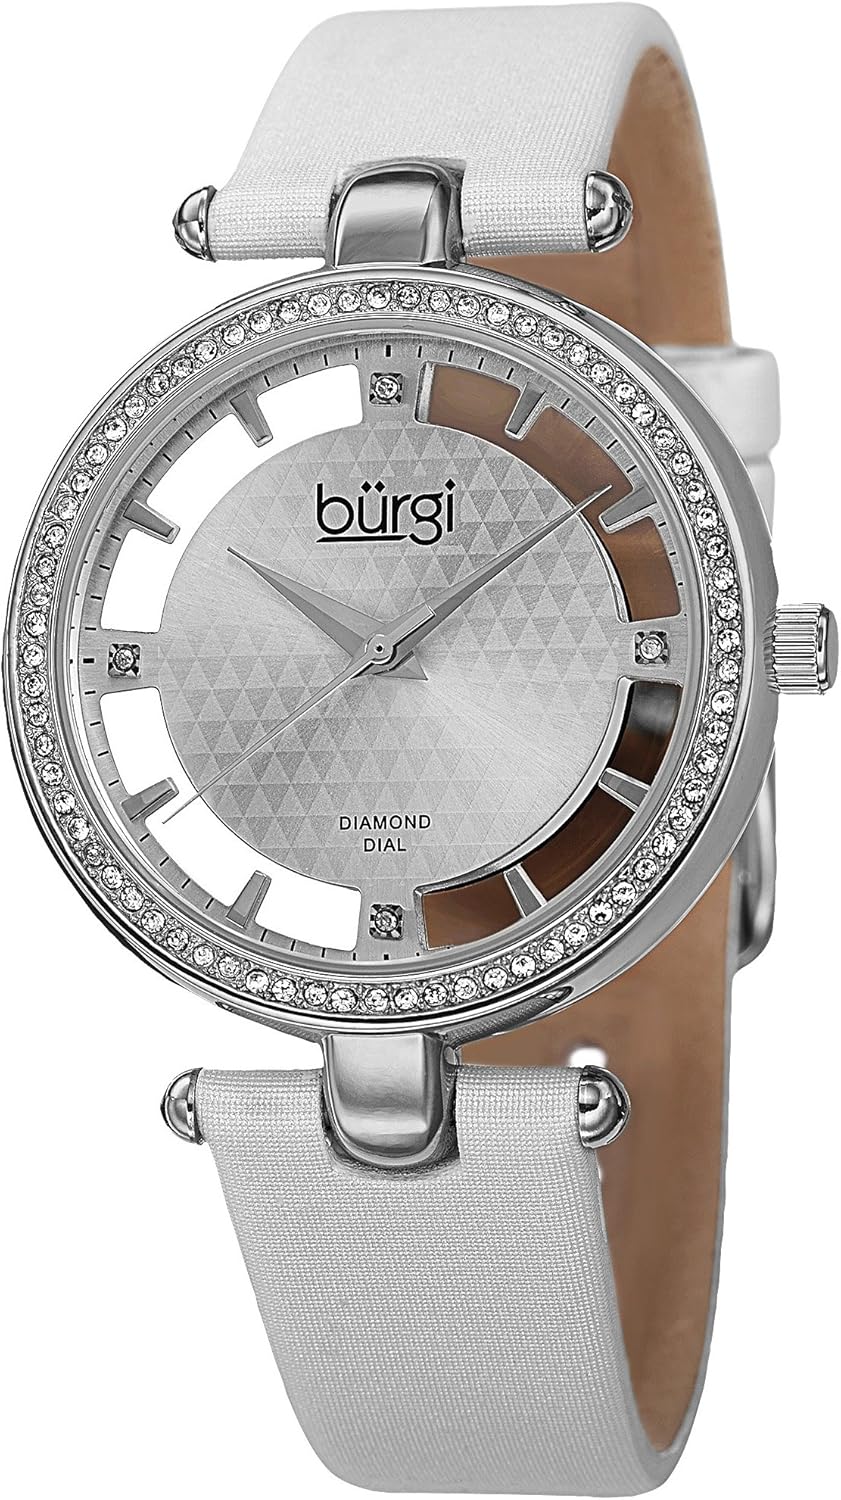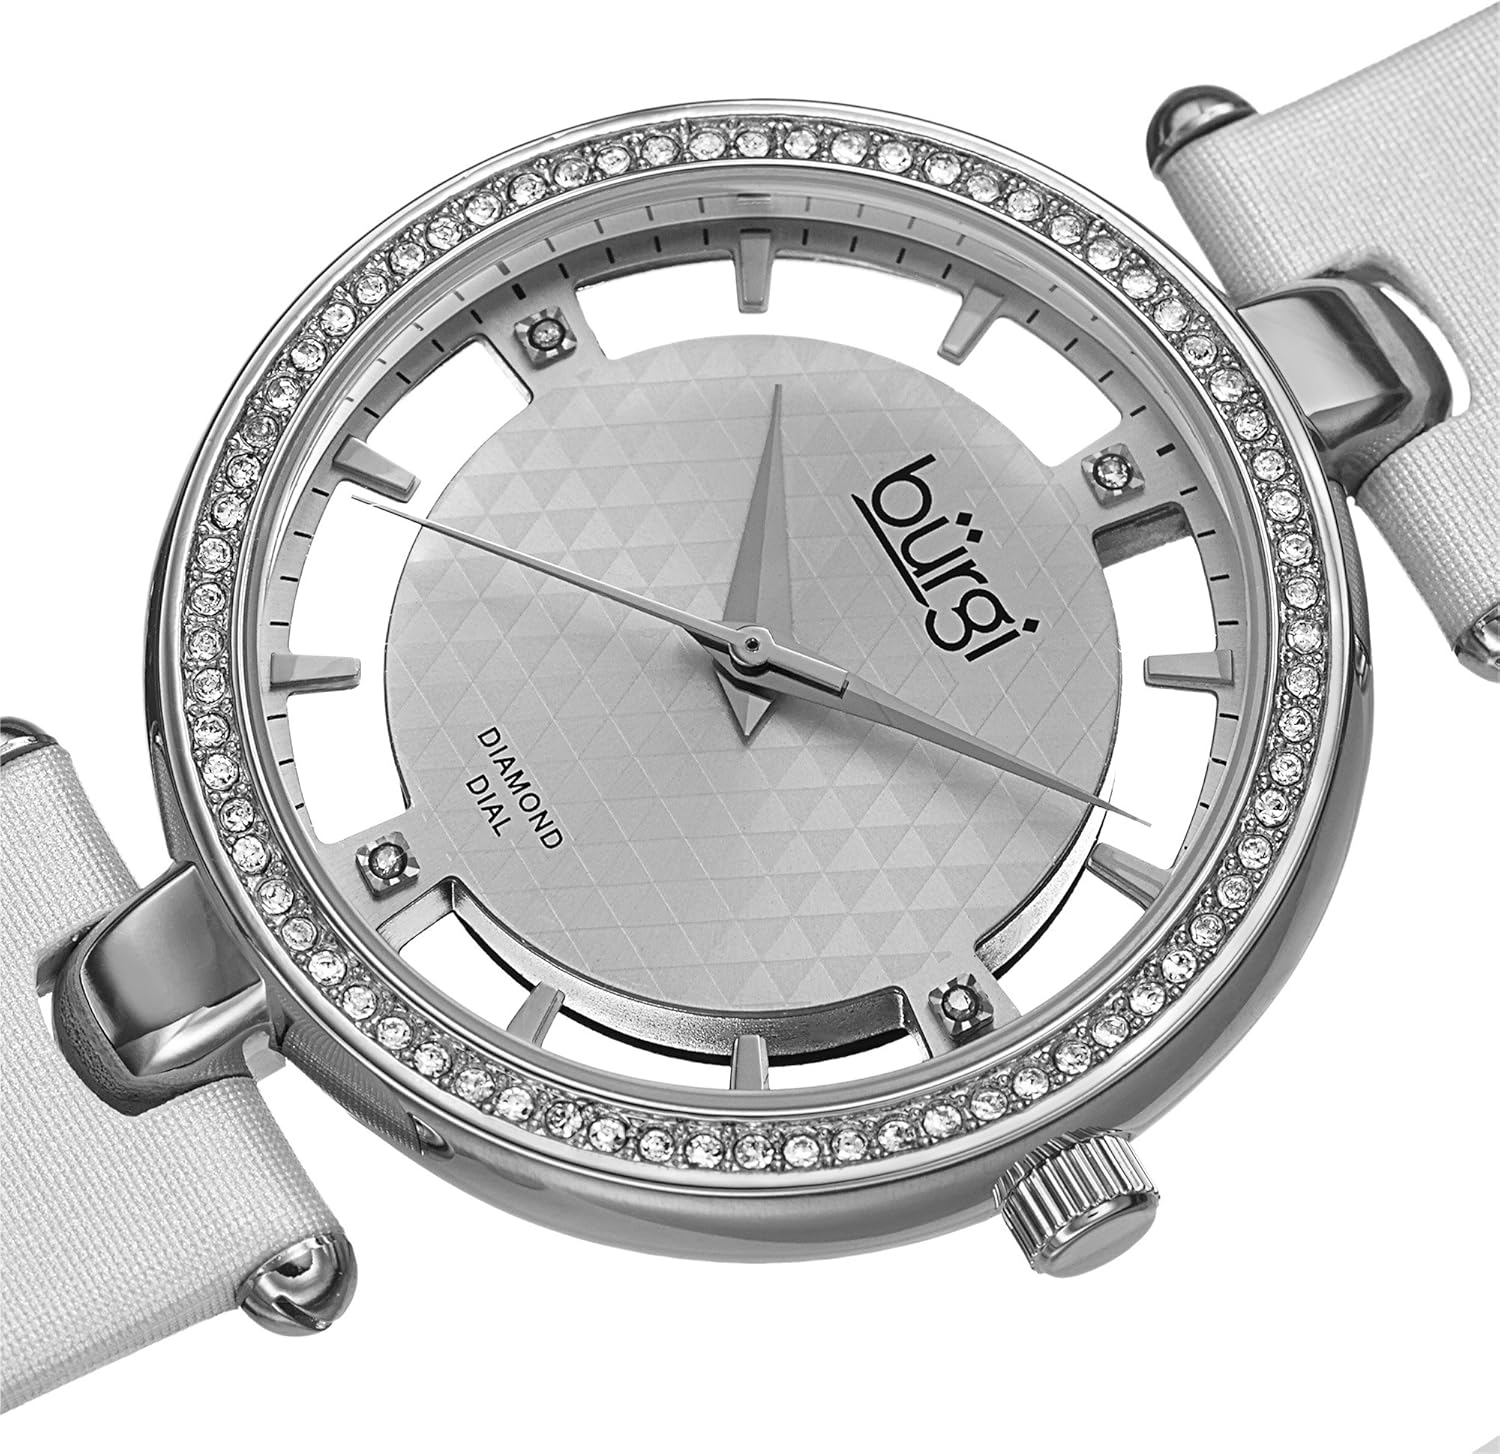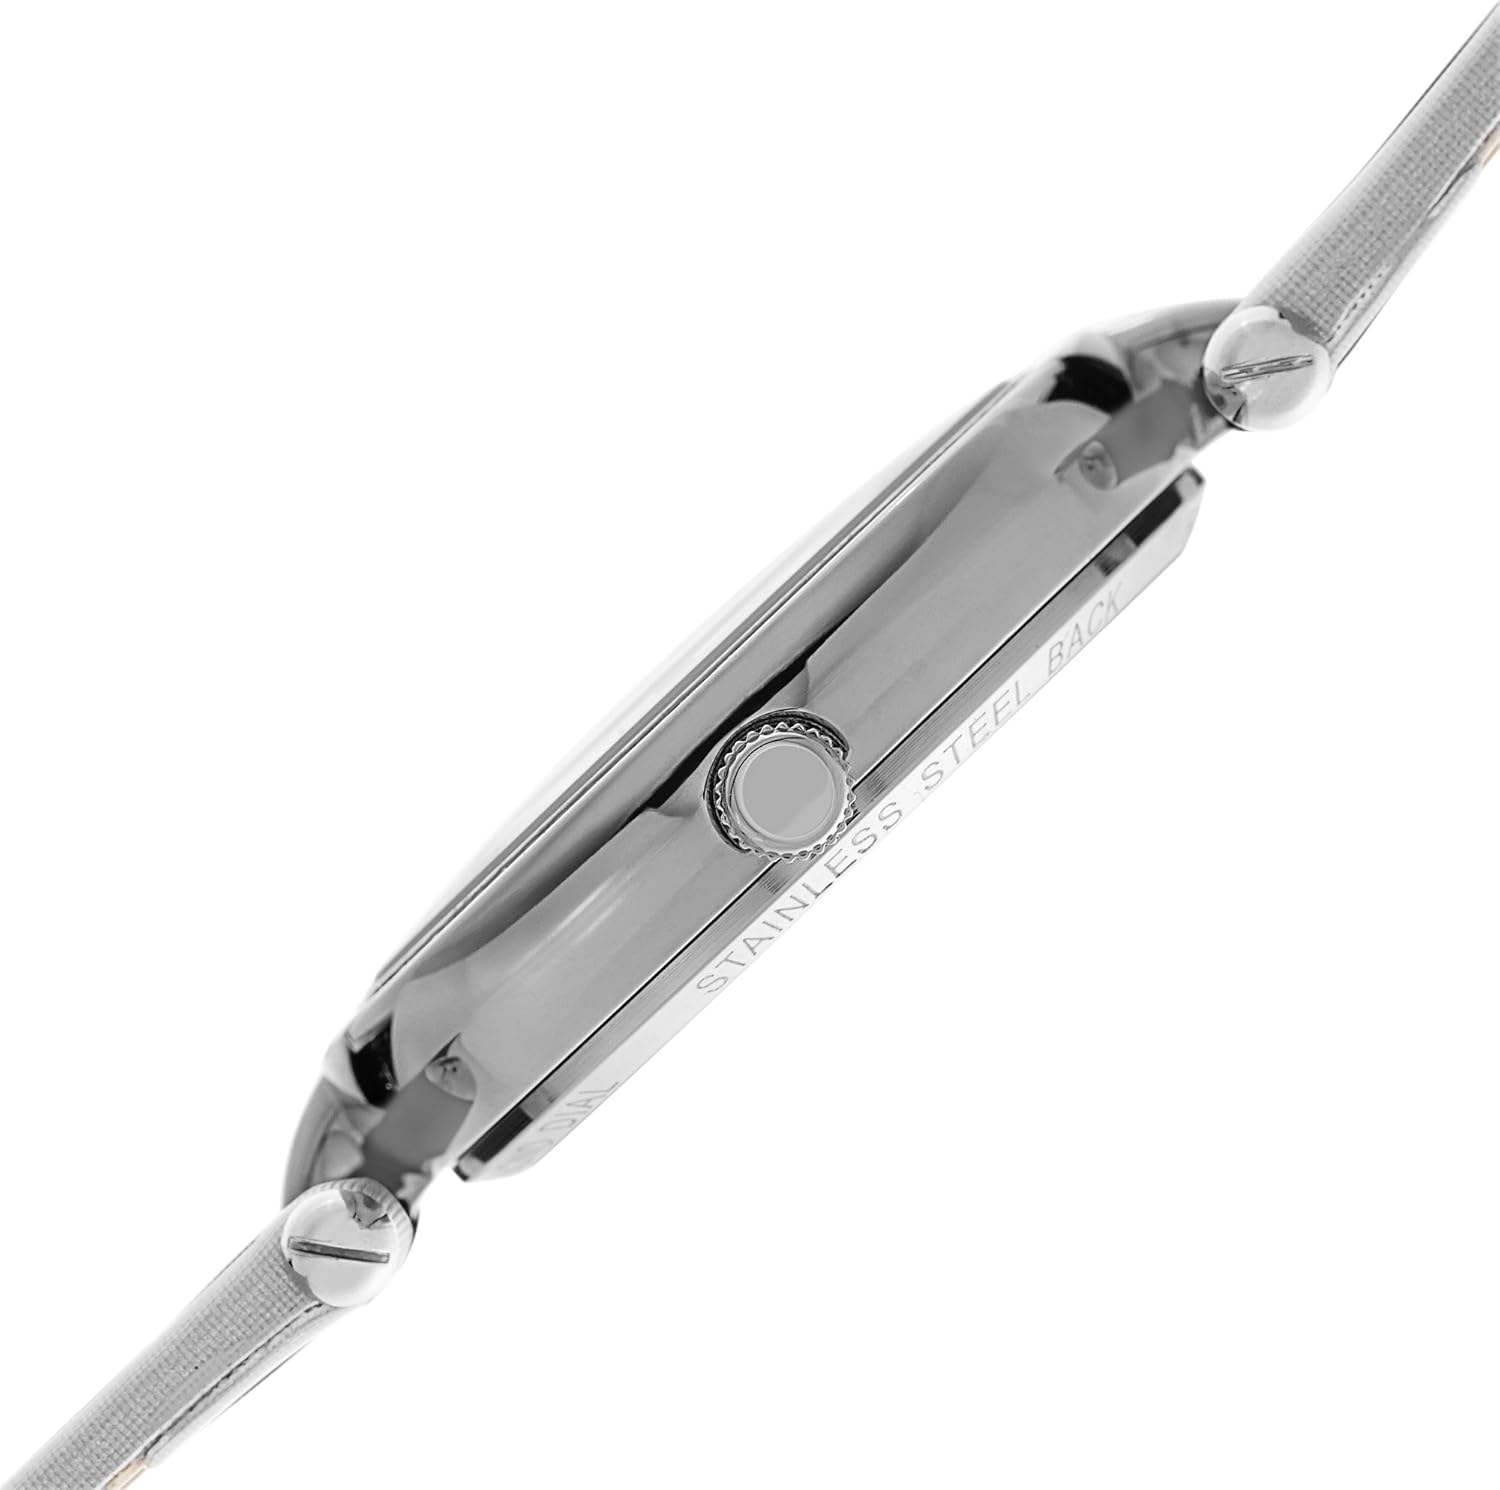
Burgi Swarovski Crystal Studded Watch - 4 Genuine Diamond Markers, See Through and Sunray Dial On Satin Over Leather Women’s Watch - BUR104
Category: AMAZON FASHION
Adorn your wrist in class and style with this ladies Burgi watch. This timepiece features a skeletonized dial and four genuine diamond markers. With a row of genuine crystals around the bezel and a satin strap, this watch is sure to dress up any outfit. The Bürgi Watch Collection was originally named for Jost Bürgi who is widely considered one of the most innovative and most skillful 'mechanics' of his era and became the most innovative clock and scientific instrument maker of his time. The Bürgi Collection is known for its overstated elegance and exceptional quality and has the look and feel of couture timepieces at moderate prices. It features cubic zirconia stones, diamonds and genuine Swarovski crystals among other precious gemstones. The watches are secured by high quality exotic straps incorporating the latest trending colorations, while its bracelets range from steel to silicone and from ceramic to precious metals. For every wearing occasion, from sport to casual, professional to dress, the Bürgi brand delivers exceptional design and style, enhanced by our high quality standards. From its exquisitely crafted diamond watches to its unique functionality, Bürgi’s diverse selection encompasses classic and contemporary styling, priced at moderate levels to reach a broad range of consumers. Owned by one of the largest manufacturers in the watch arena, and backed by an industry-leading lifetime warranty, Bürgi Watches is prepared to celebrate its 10th anniversary delivering its unique product to the discerning watch shopper. Bürgi Watches are the timepiece you want…at the price you need! With its unique styling, this Burgi ladies satin strap watch will surely set you apart. The exquisite luxury watch features 4 genuine diamonds on the dial and a beautiful crystal filled bezel. See more
Features: EXQUISITE LOOK & DESIGN: This fashionable designer watch delivers you with an exclusive sense of style while providing you with perfect performance and accurate time display to the millisecond using precision Quartz movement. | SPARKLING DESIGN: Dazzle the crowd with a bezel studded with dozens of stunning Swarovski crystals. There are 4 diamond markers with Stick hourmarkers. The sunray dial makes way for a see through dial under the markers. | THE NITTY GRITTY: This elegant Burgi timepiece features a stainless steel finished case with a Swarovski crystal studded bezel. It is powered by a highly accurate Miyota quartz movement that is hidden behind a silver tone dial suspended in place for a beautiful see-through style. The three-hand indication is accompanied by genuine diamond and baton markers, and the case is adorned with a genuine leather strap with white satin cover. | IMPRESSIVE DURABILITY: Get a watch that guarantees long lasting performance and quality. Using a mineral crystal with hardening coating and 3 ATM water resistance (30 feet/100 meters) you’re ensured great durability. | ELEGANT GIFT BOX: A beautiful gift box with an interior plush cushion provides a delicate display perfect for the holidays, anniversary, or birthday present for the woman in your life. Burgi watches are backed with a 2-Year Warranty!